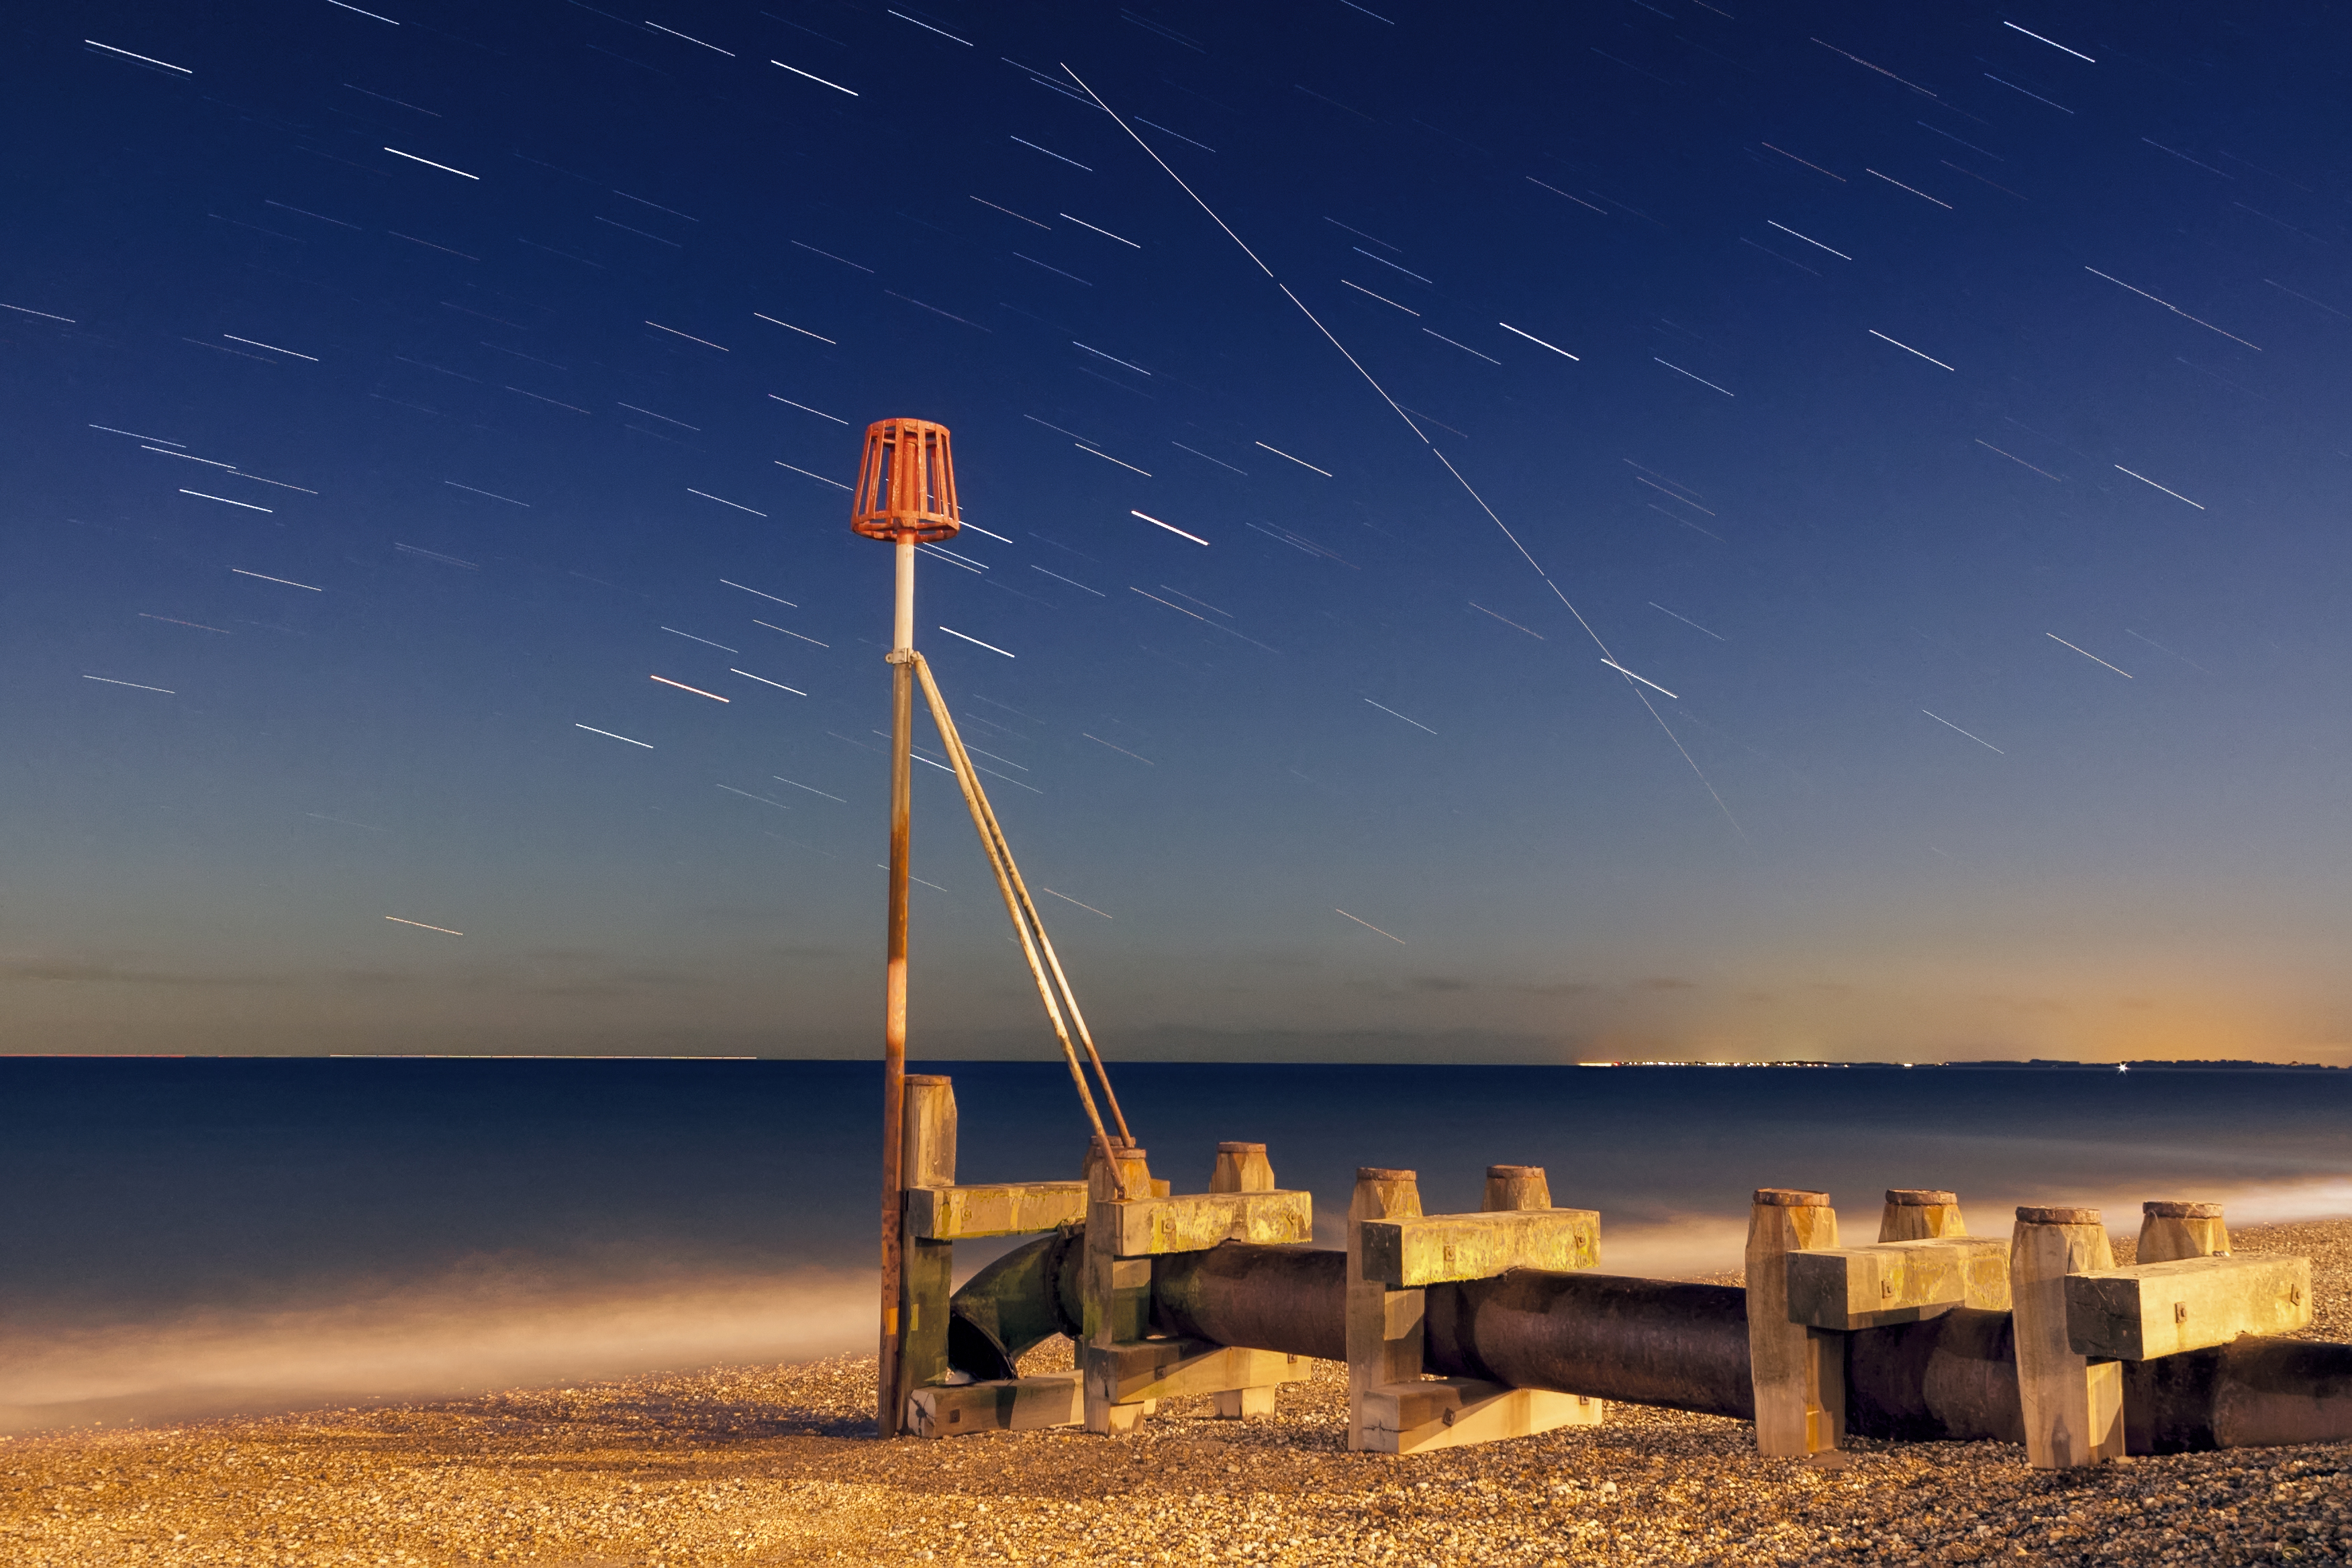
beach, sea, water, sand, horizon, light, structure, sky, wood, sunrise, sunset, night, morning, windmill, wind, dawn, pier, ship, summer, dusk, foam, evening, tower, space, seascape, machine, blue, wind turbine, electricity, yellow, energy, lights, mill, pipe, pebbles, stars, nightsky, wind farm, bognor, bognorregis, startrails, spacestation, selsey, iss